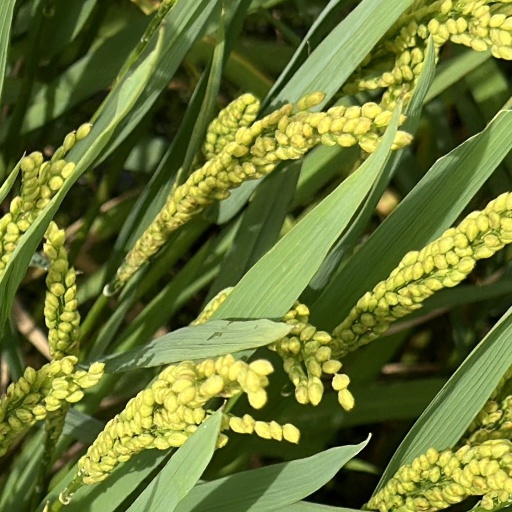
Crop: rice